Third siege of Girona (Peninsular War)

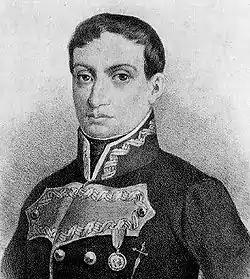
General Mariano Álvarez de Castro

In 1808 Joseph Bonaparte acceded to the throne of Spain, effectively making Spain a client state to Napoleonic France. Spain's resistance to France precipitated the Peninsular War 1808-1814. In 1809 General Álvarez, commander of Montjuïc Castle in Barcelona, was ordered by his superiors to surrender the castle to the French, although he had been preparing to resist. Álvarez left Barcelona and joined the Spanish rebels against French rule.